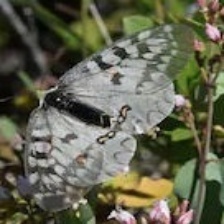
Species: CLODIUS PARNASSIAN